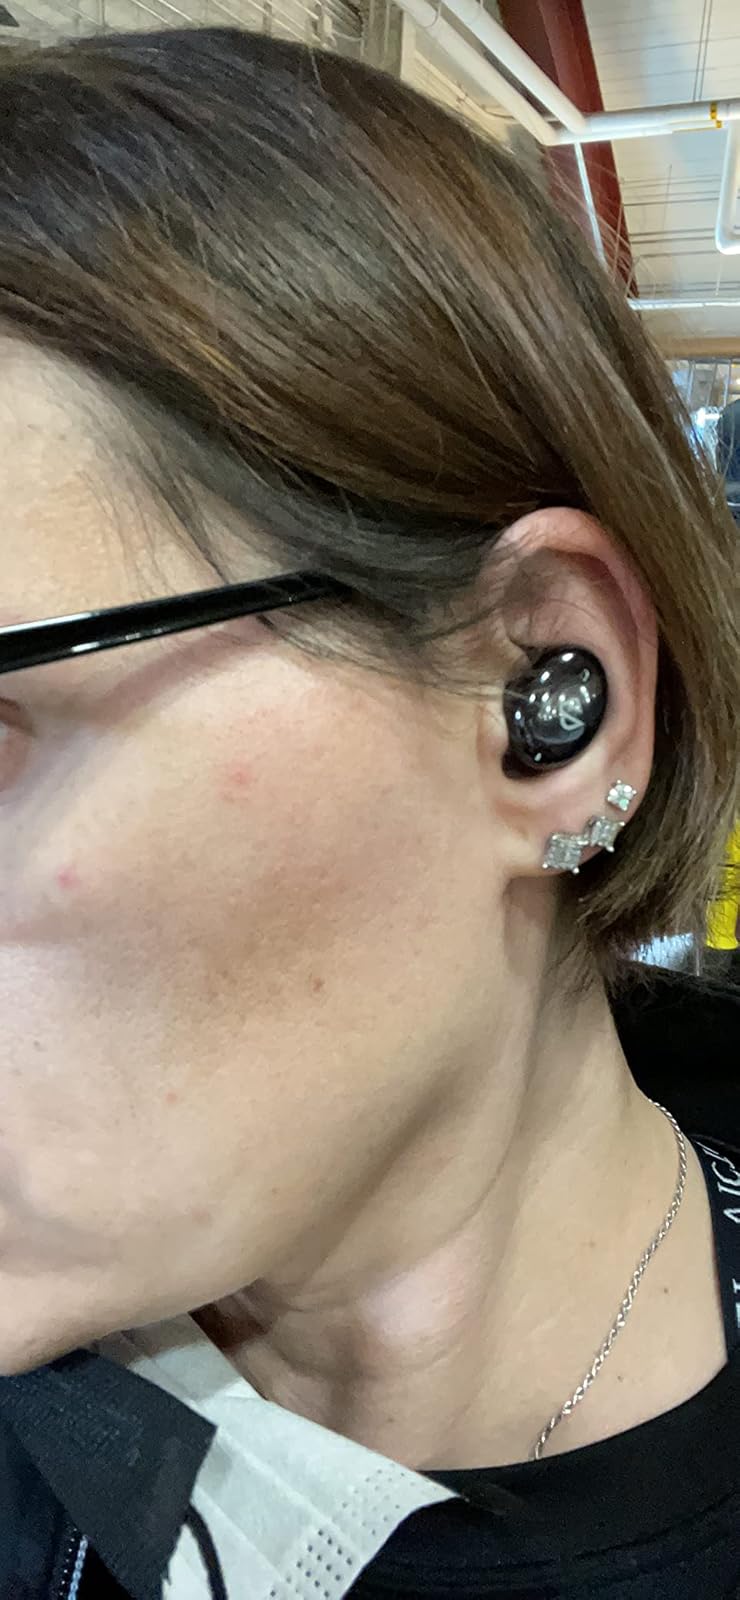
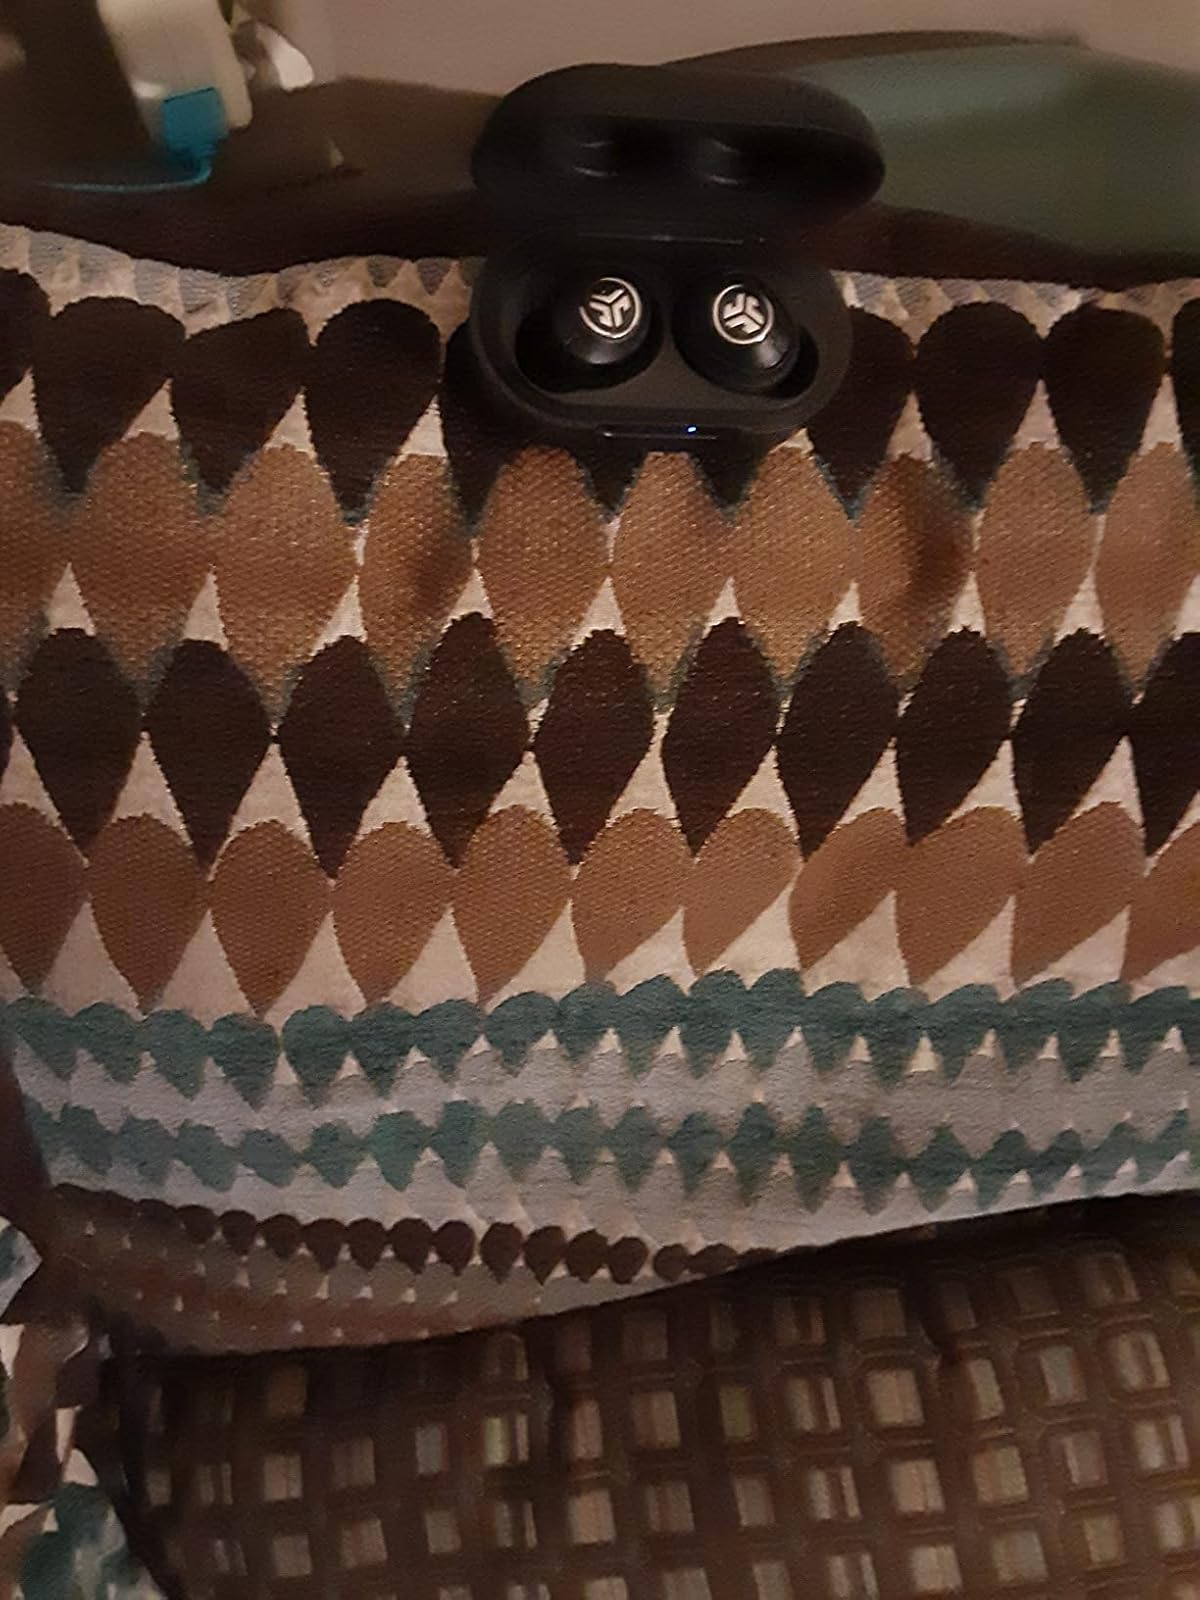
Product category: earbuds
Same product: no